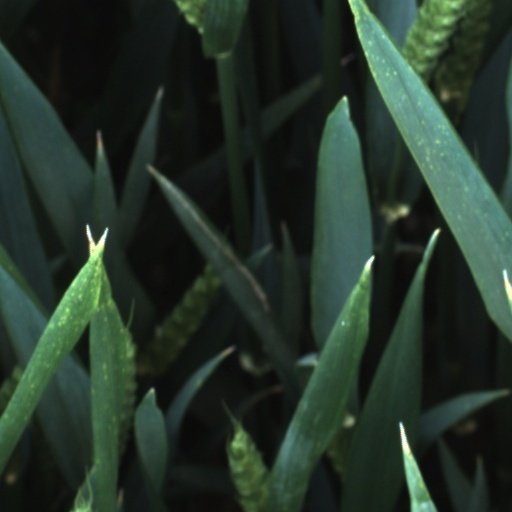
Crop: wheat